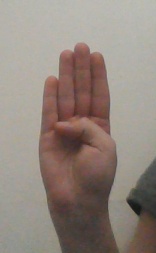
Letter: kaaf